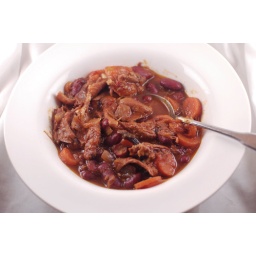
thighs, carrots, a beer, roasted yellow tomatoes, some other stuff. in a light box i made for class.